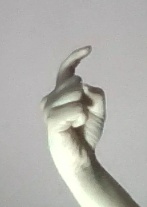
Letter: ra